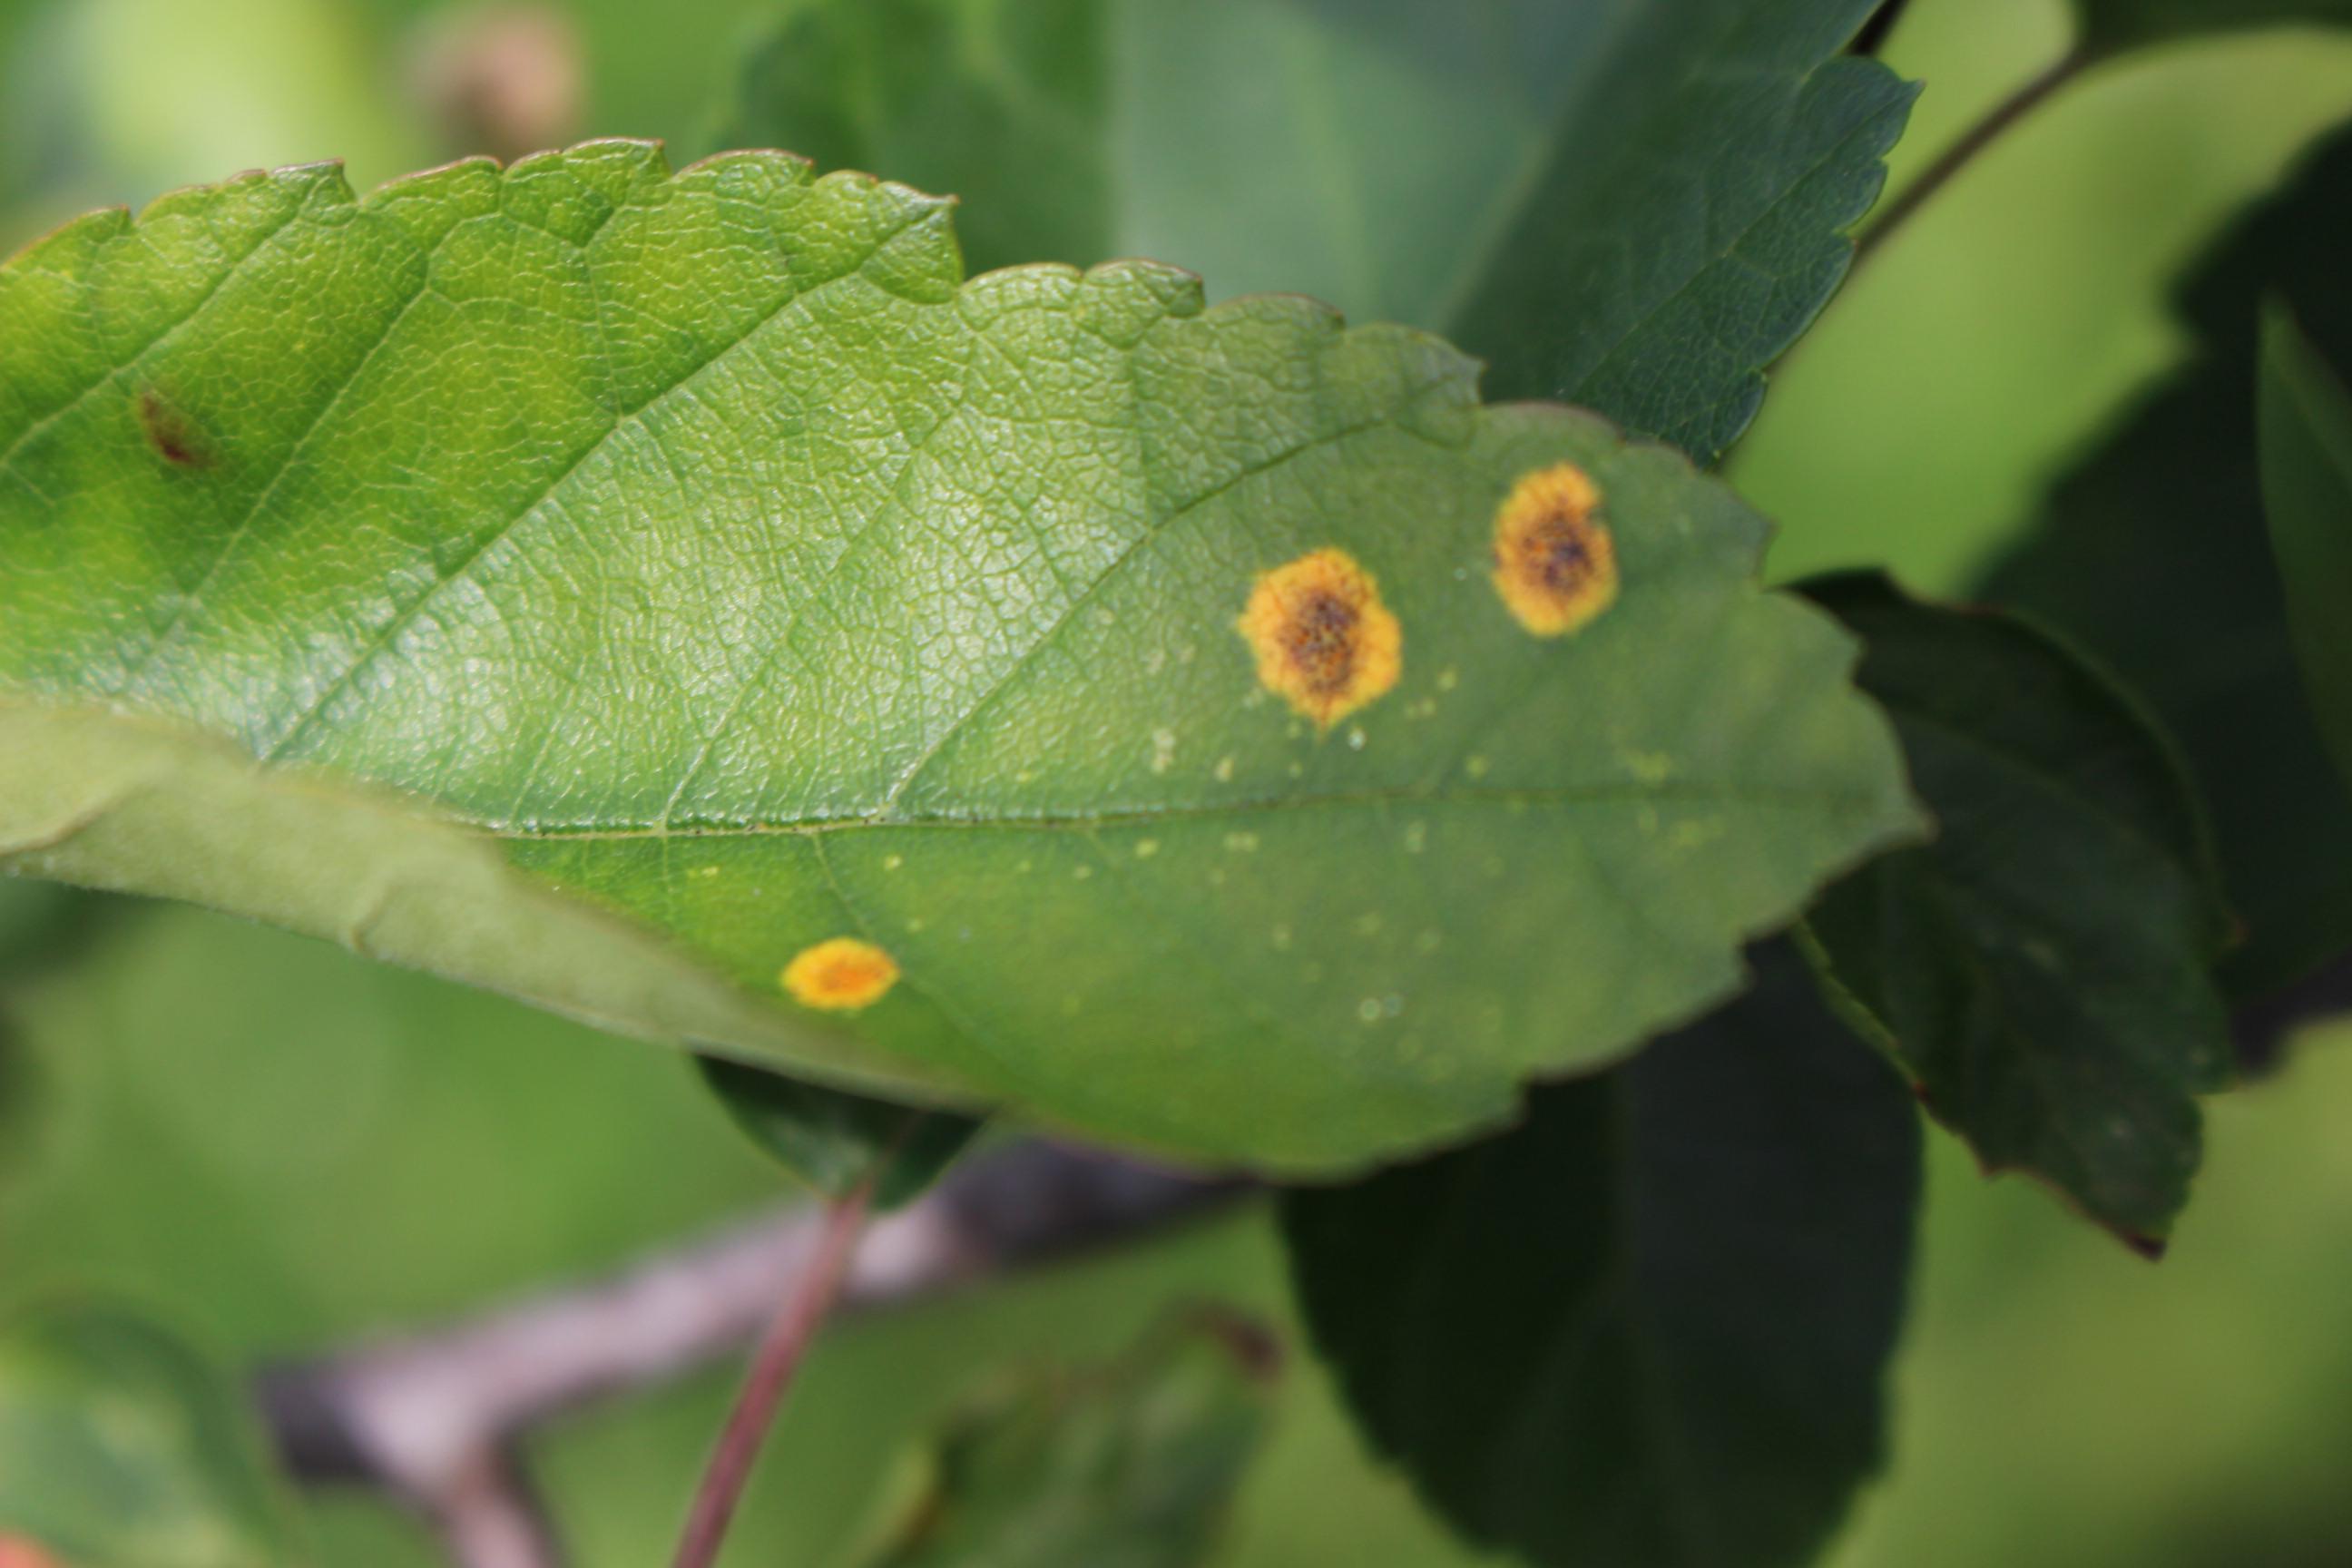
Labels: rust